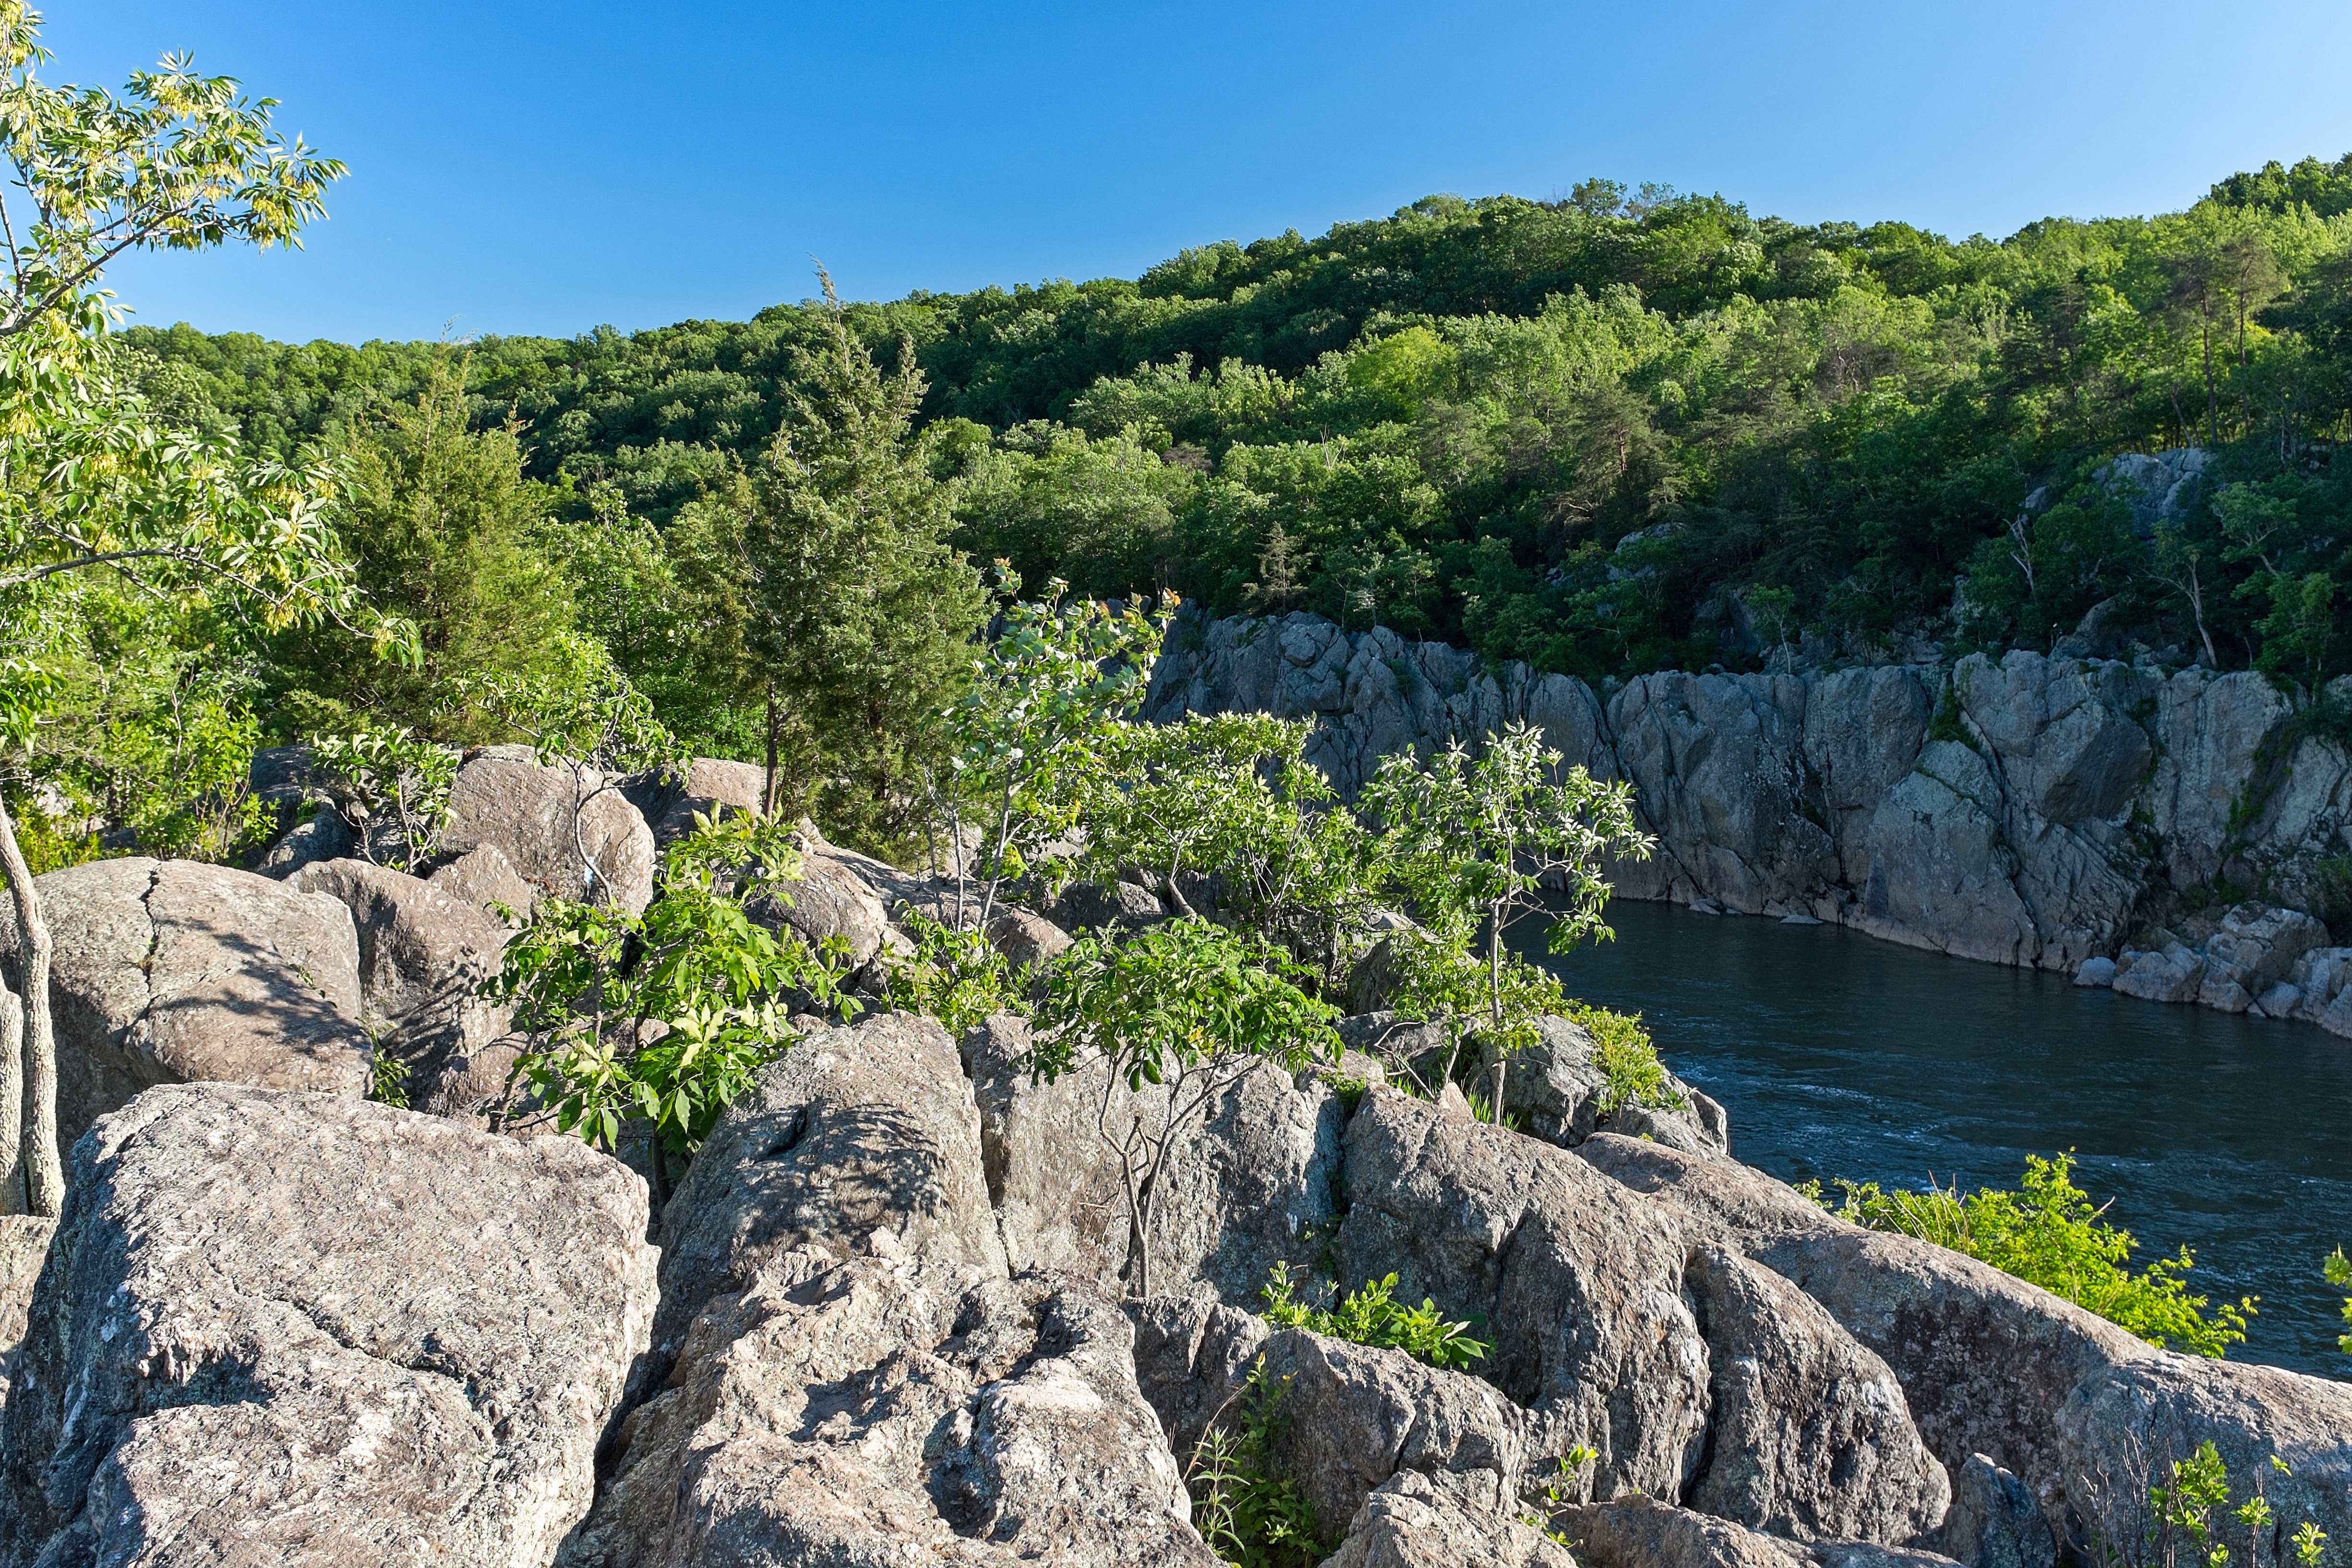
landscape, sea, tree, water, nature, rock, wilderness, mountain, flower, lake, river, cliff, stream, gorge, terrain, rocks, geology, boulders, ecosystem, maryland, billy goat trail, pothole alley